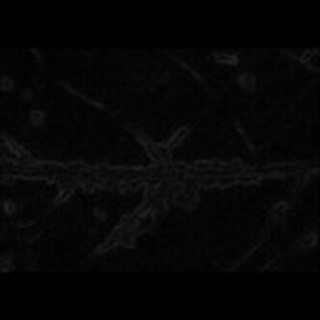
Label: cotton_bacterial_blight